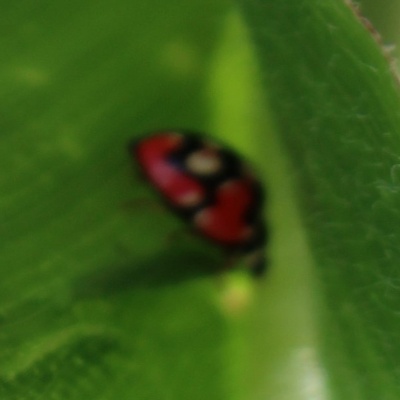
Crop: Maize
Condition: leaf beetle